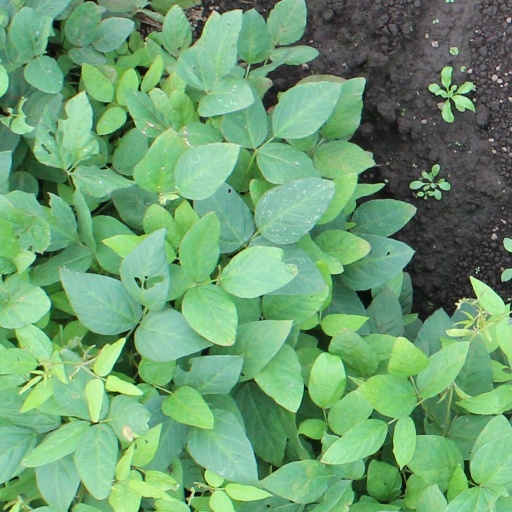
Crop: soybean